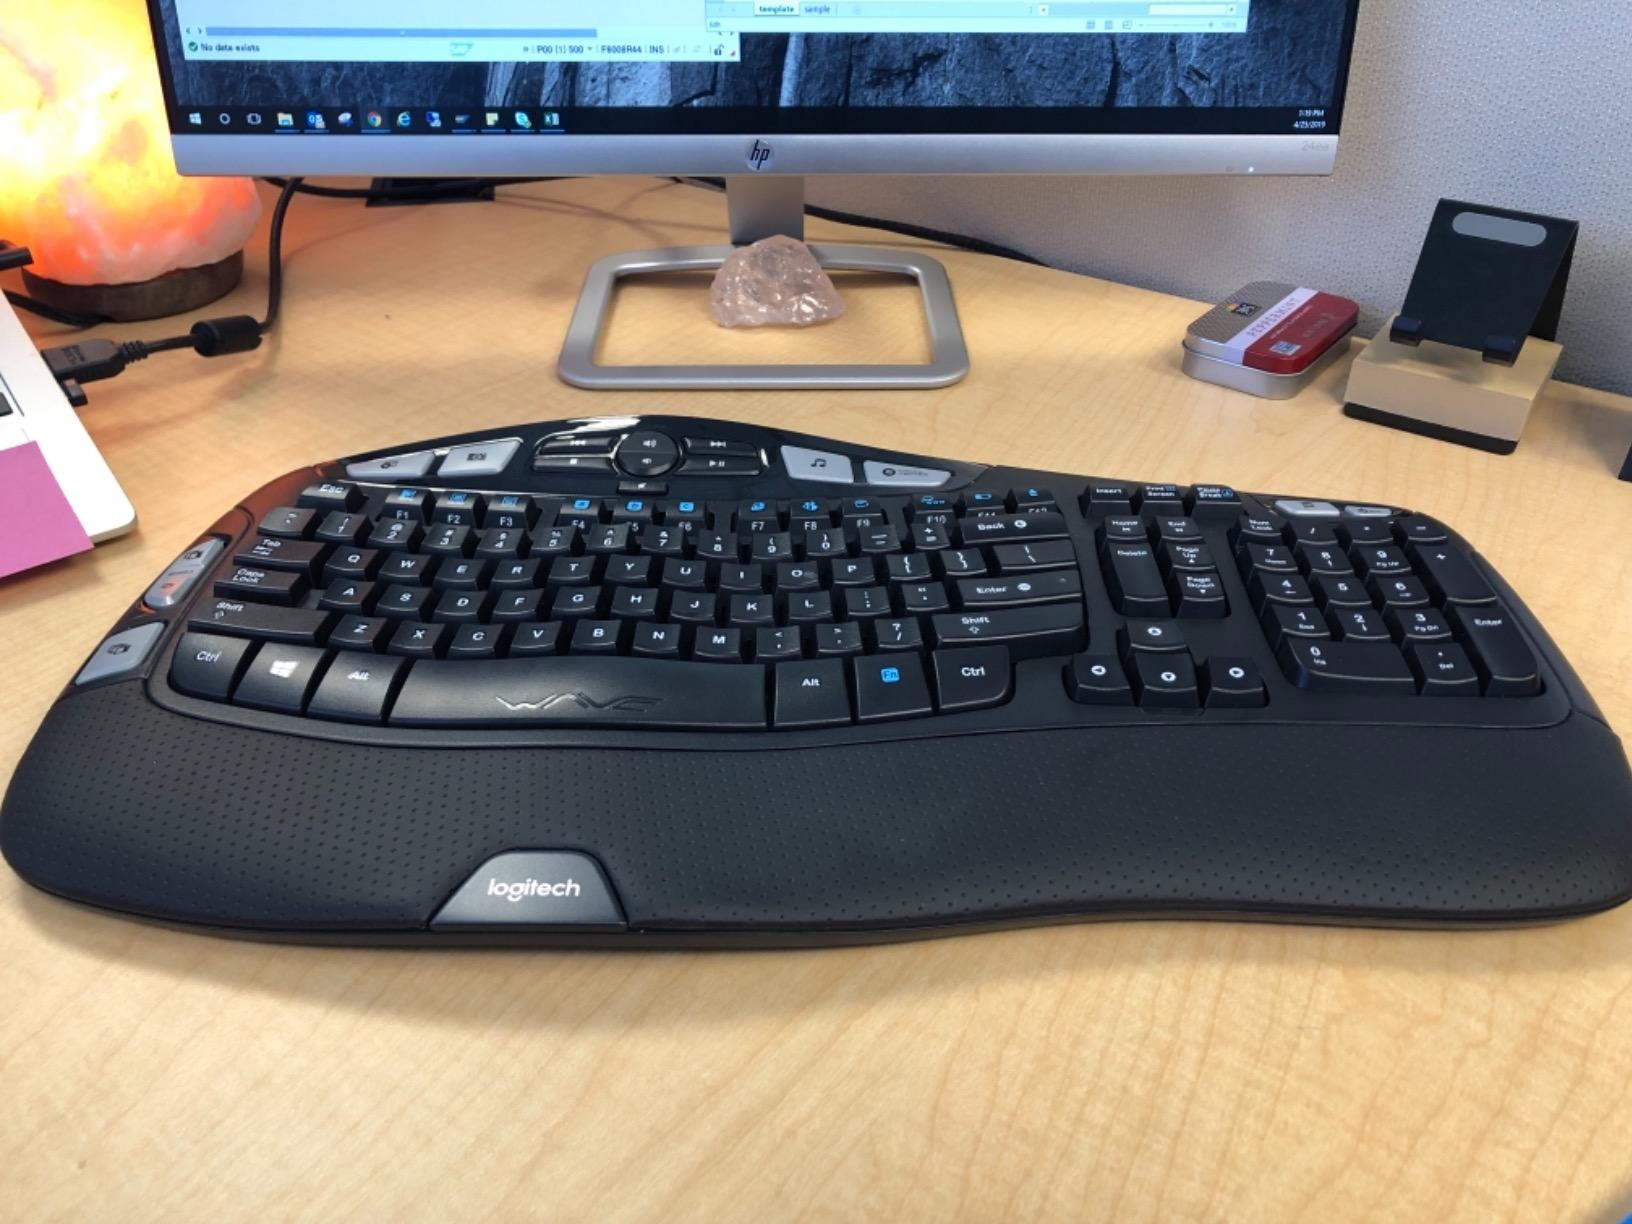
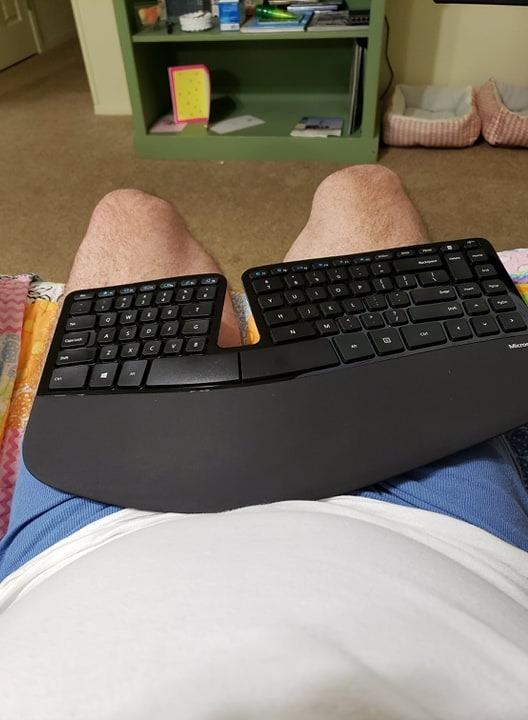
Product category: keyboard
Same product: no